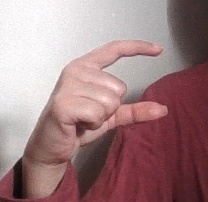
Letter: dal